The Peel Group

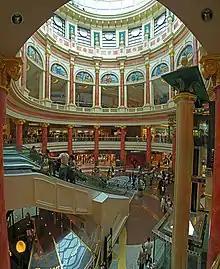
Trafford Centre Atrium, 2007

The Peel Group is a British infrastructure and property investment business, based in Manchester. In 2022, its Peel Land and Property estate extends to of buildings, and over of land and water. Peel retains minority stakes in its former ports business and MediaCityUK.